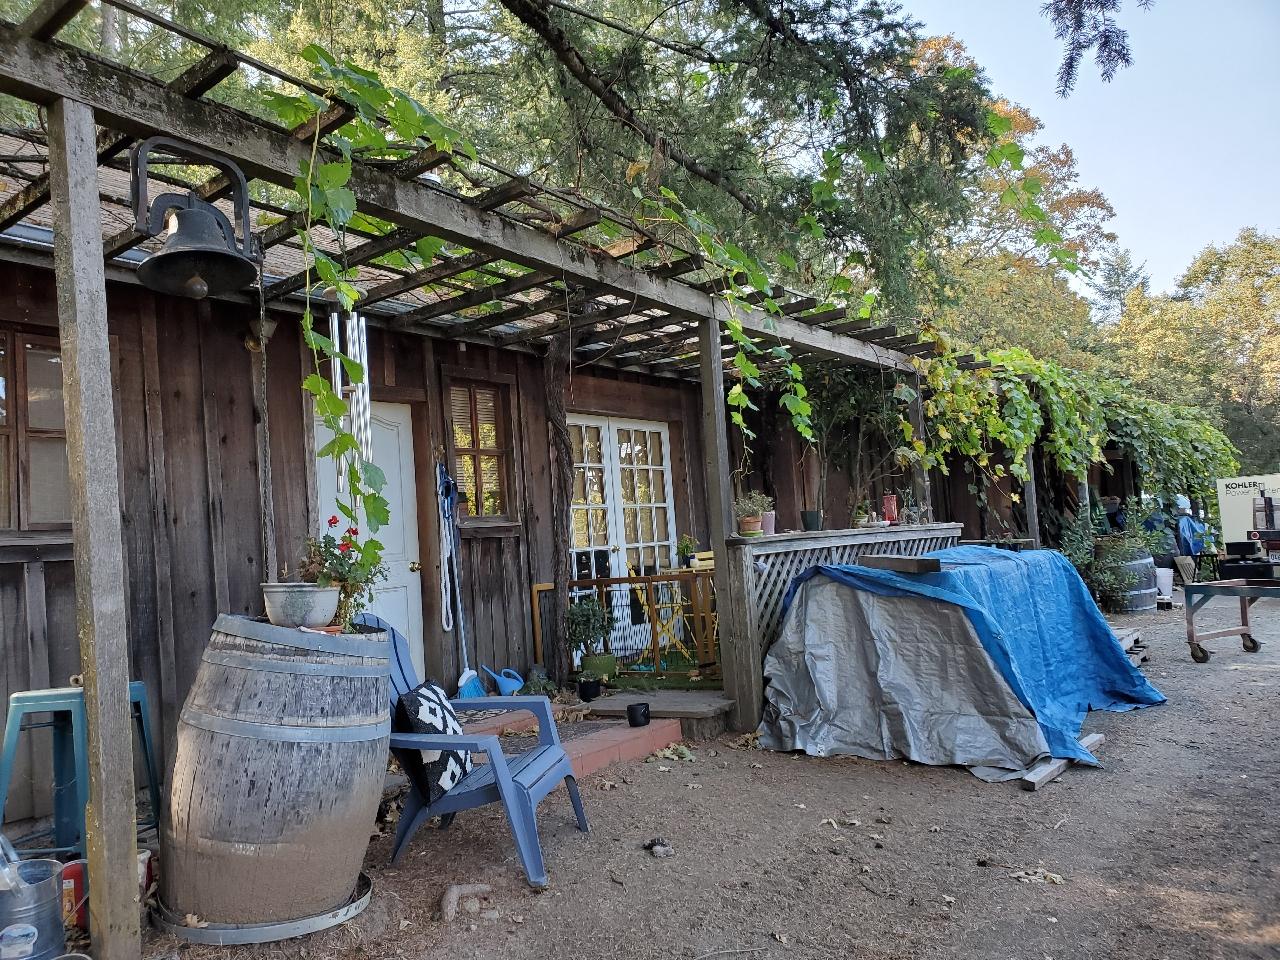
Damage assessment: no_damage